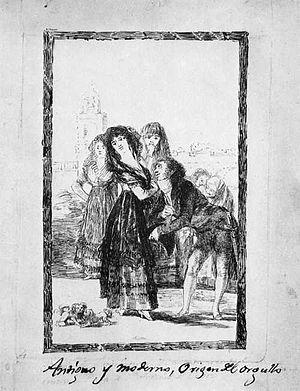
L'eau-forte Quien mas rendido? est une gravure de la série Los caprichos du peintre espagnol Francisco de Goya. Elle porte le numéro 27 dans la série des 80 gravures. Elle a été publiée en 1799.